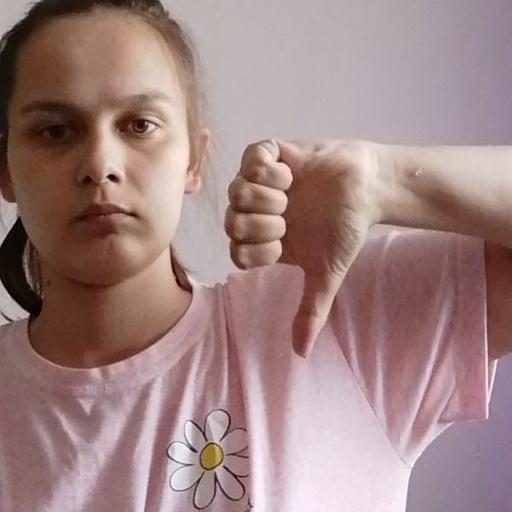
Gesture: dislike